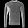
Label: Pullover